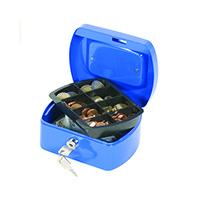
Q-Connect Blue 6 Inch Cash Box
Store cash securely on site with this Q-Connect Cash Box, which is fully lockable and comes supplied with two keys for dual points of access. It offers portable money storage at outdoor retail operations or for transporting cash from one location to another. A removable cash tray has individual compartments for notes and change, leaving a large space underneath for receipts, vouchers and other valuable objects needing to be locked away.
Brand: Q-Connect
Category: Office Supplies > Filing & Organization > Cash Boxes